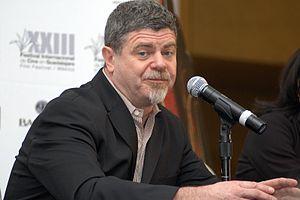
The Last of Us est un jeu vidéo d’action-aventure en vue à la troisième personne, de type survival horror, développé par Naughty Dog et édité par Sony Computer Entertainment sur PlayStation 3, sorti le 14 juin 2013. D'abord exclusivement développé sur PlayStation 3, le jeu connaît une version remastérisée et titrée The Last of Us: Remastered, regroupant tous les contenus téléchargeables, sortie sur PlayStation 4 le 29 juillet 2014.